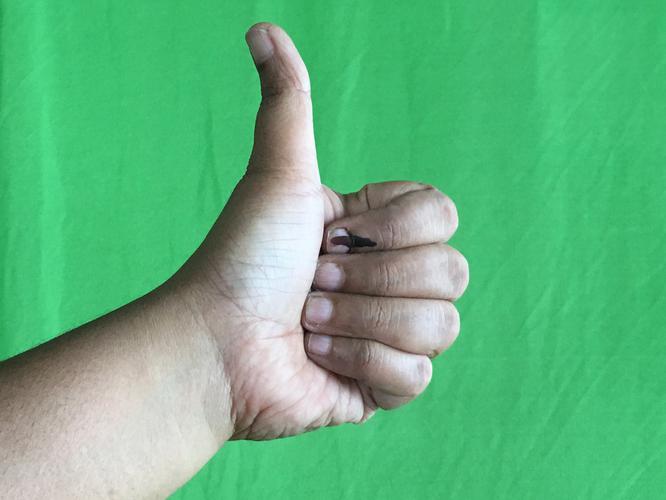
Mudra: Sikharam
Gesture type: single_hand